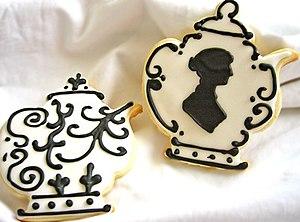
Le glaçage royal est un glaçage blanc, fait de blancs d'œufs légèrement battus, de sucre en poudre et parfois de jus de citron ou de citron vert, aussi du sirop de glucose pour éviter de cristalliser.
Les Janeites sont les admirateurs enthousiastes de l'œuvre de Jane Austen.